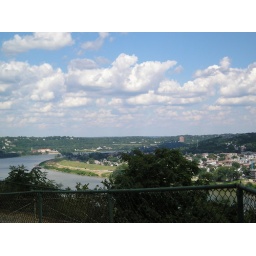
On a hill at a big church in Cincinnati overlooking the river into Kentucky.